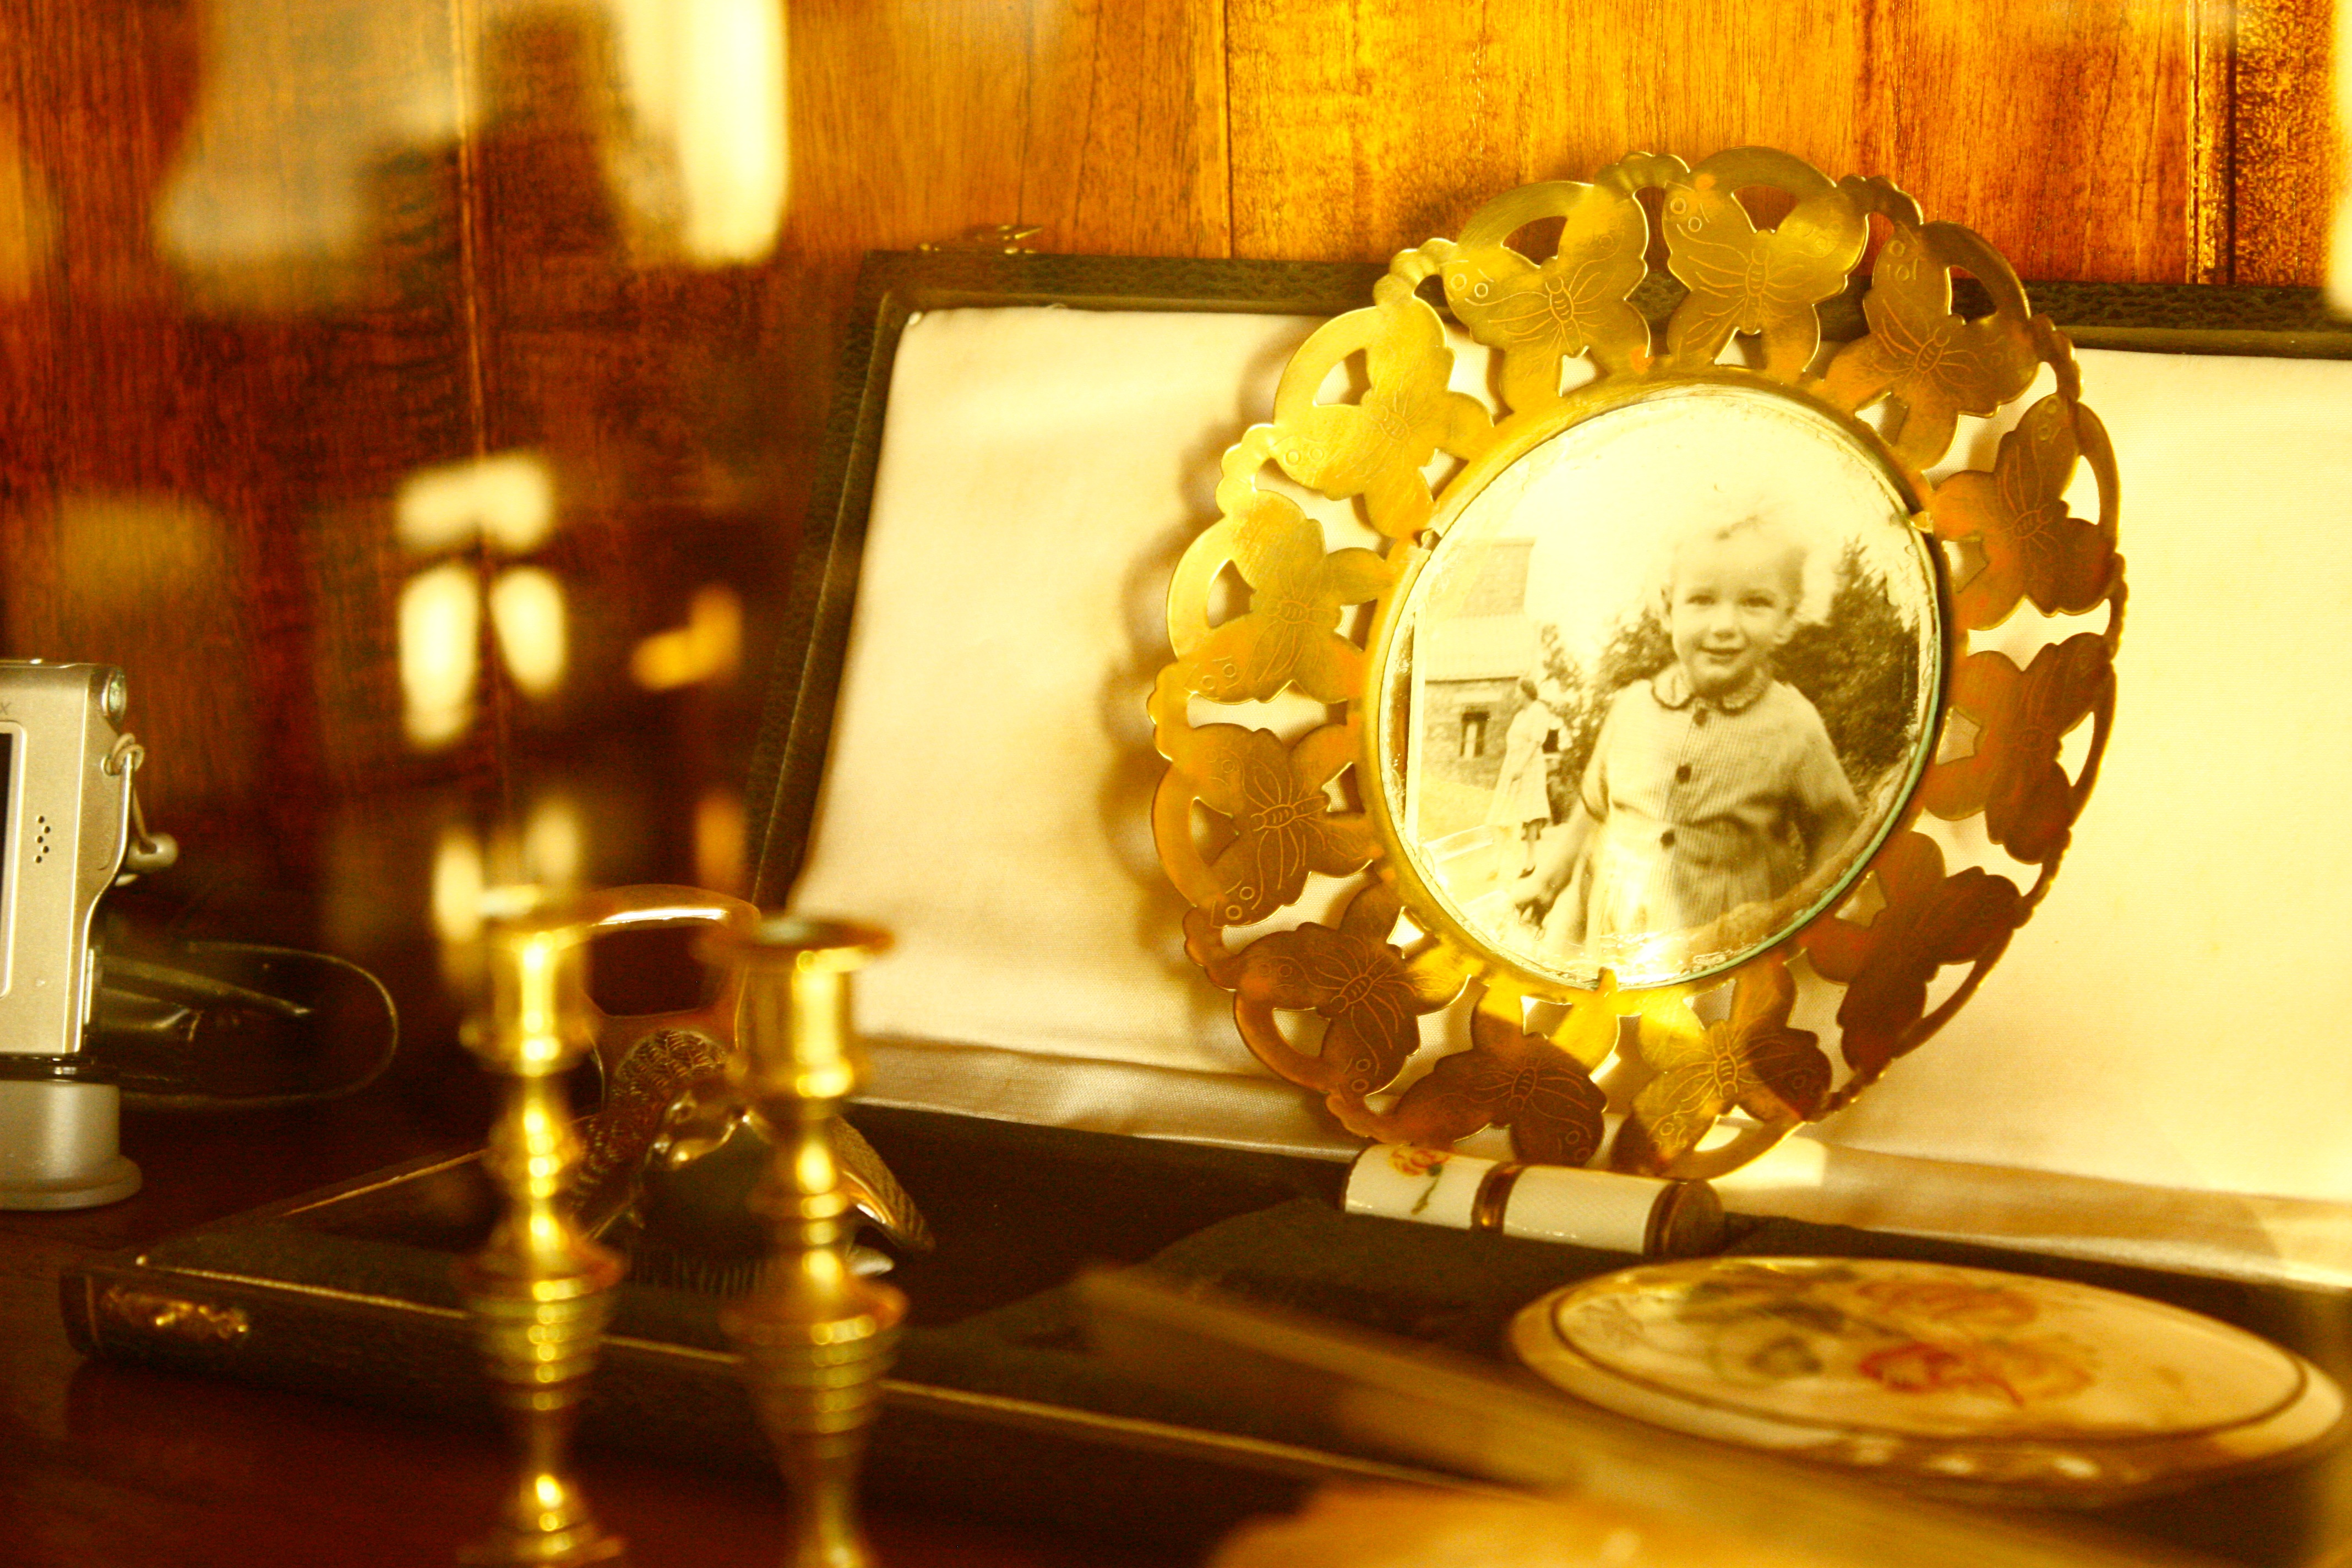
restaurant, yellow, lighting, gold, shape